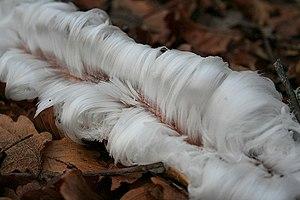
Les cheveux de glace, ou chevelure de glace, sont le phénomène d'apparition de glace sous forme de filaments très fins, par temps de gel, à partir de morceaux de bois mort ou d'autre végétaux. Le phénomène est comparable mais distinct des pipkrakes, issues du sol et plus grossières. Les cheveux de glace sont différents du givre par leur apparence comme par leur formation.